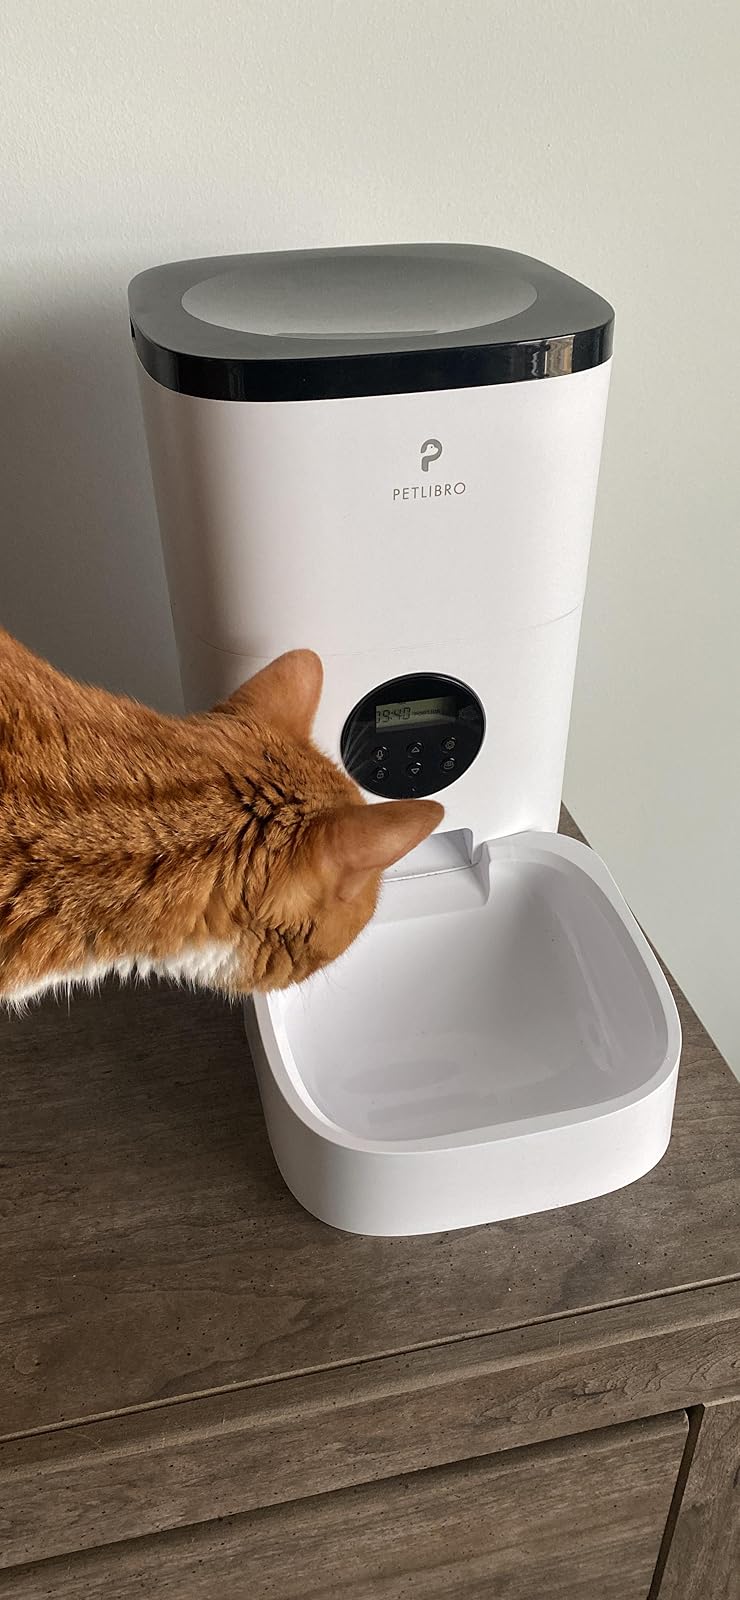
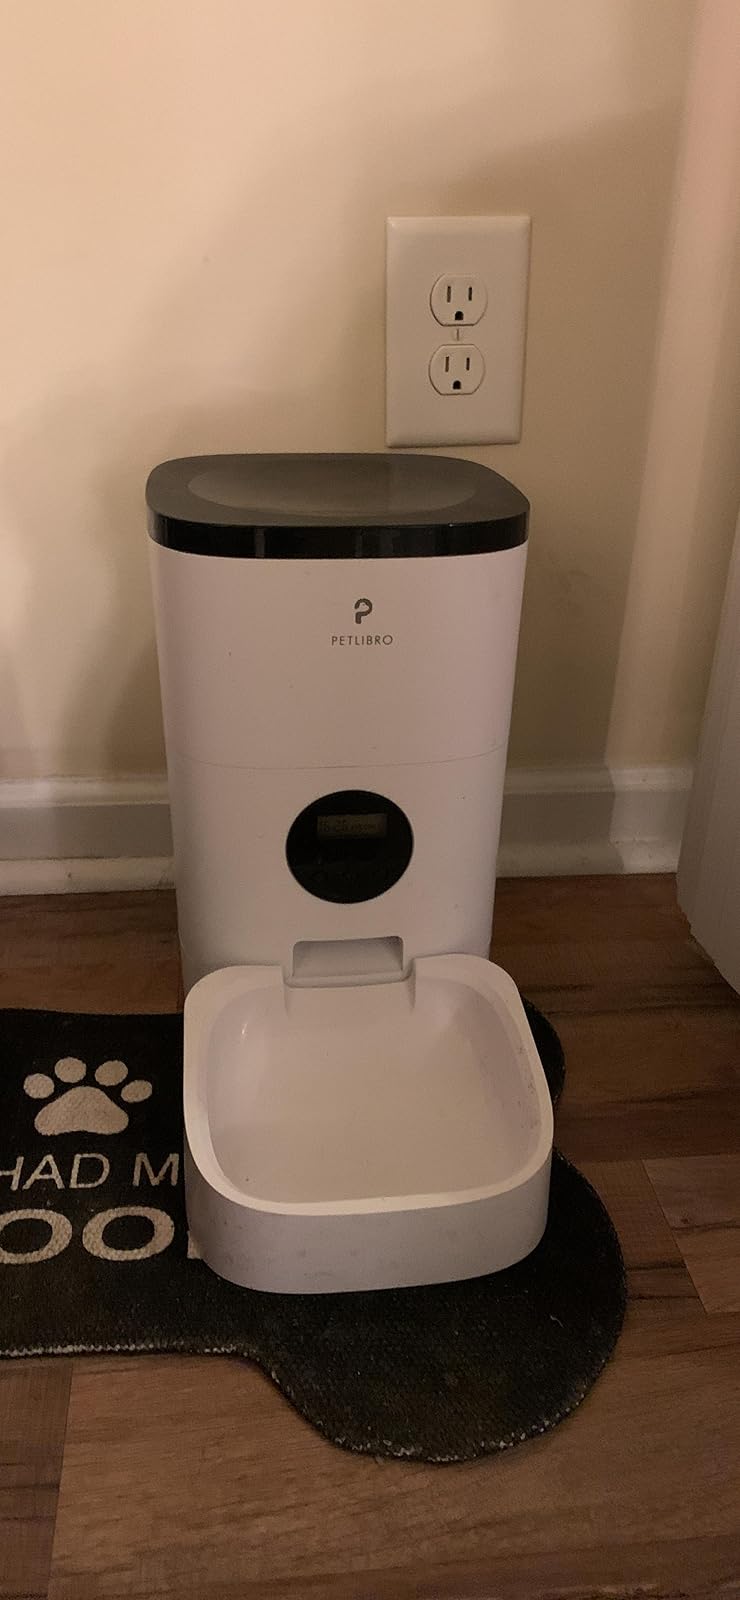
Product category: items_feeder
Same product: yes